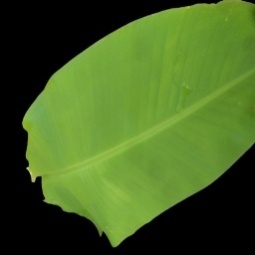
Label: Healthy